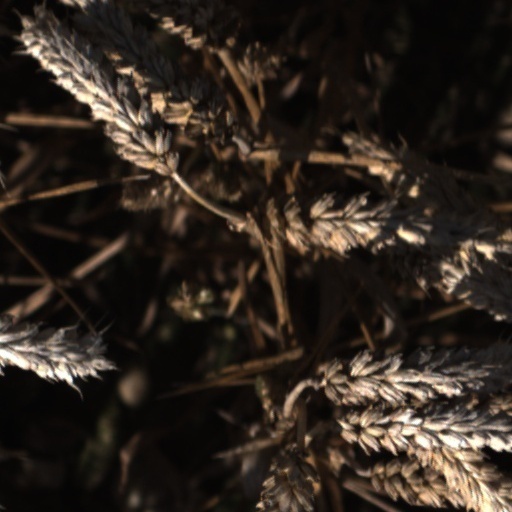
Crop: wheat